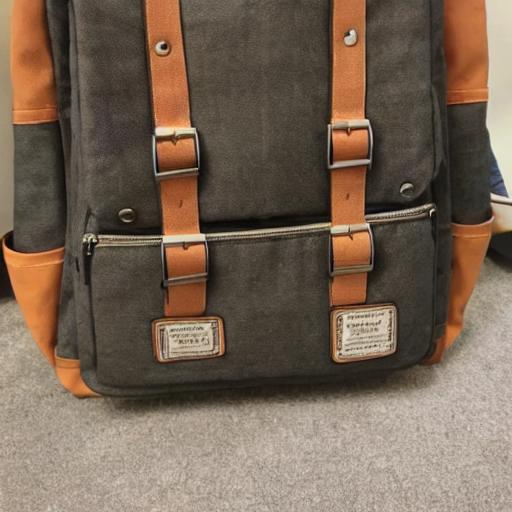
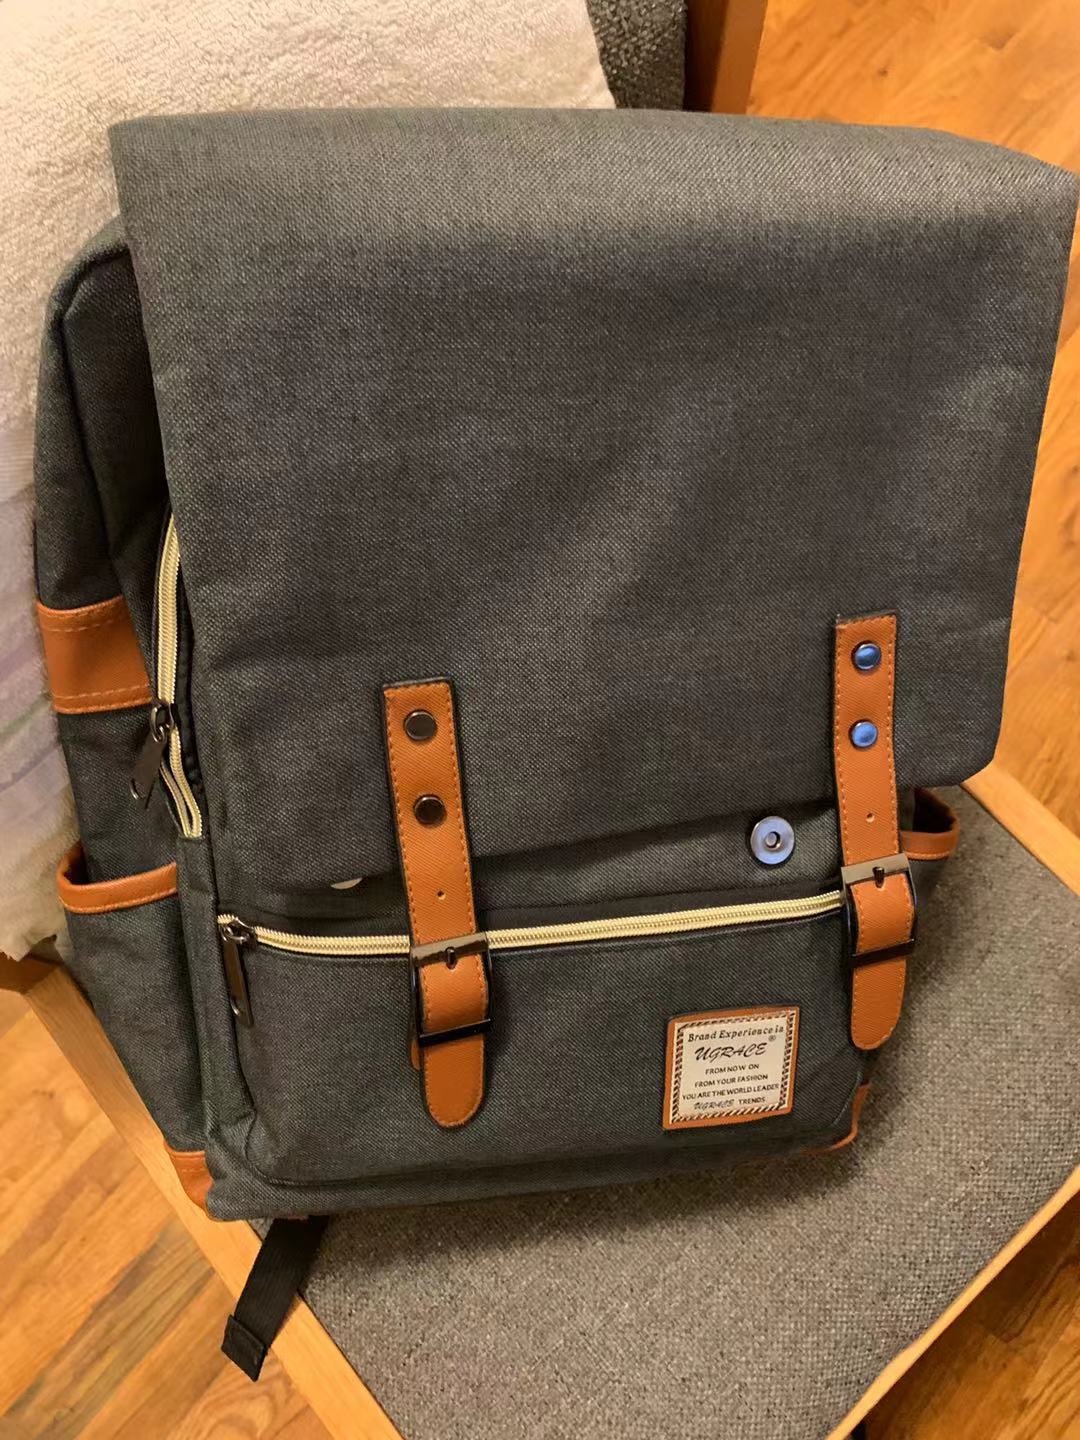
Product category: bag
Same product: no